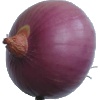
Label: Onion Red Peeled 1